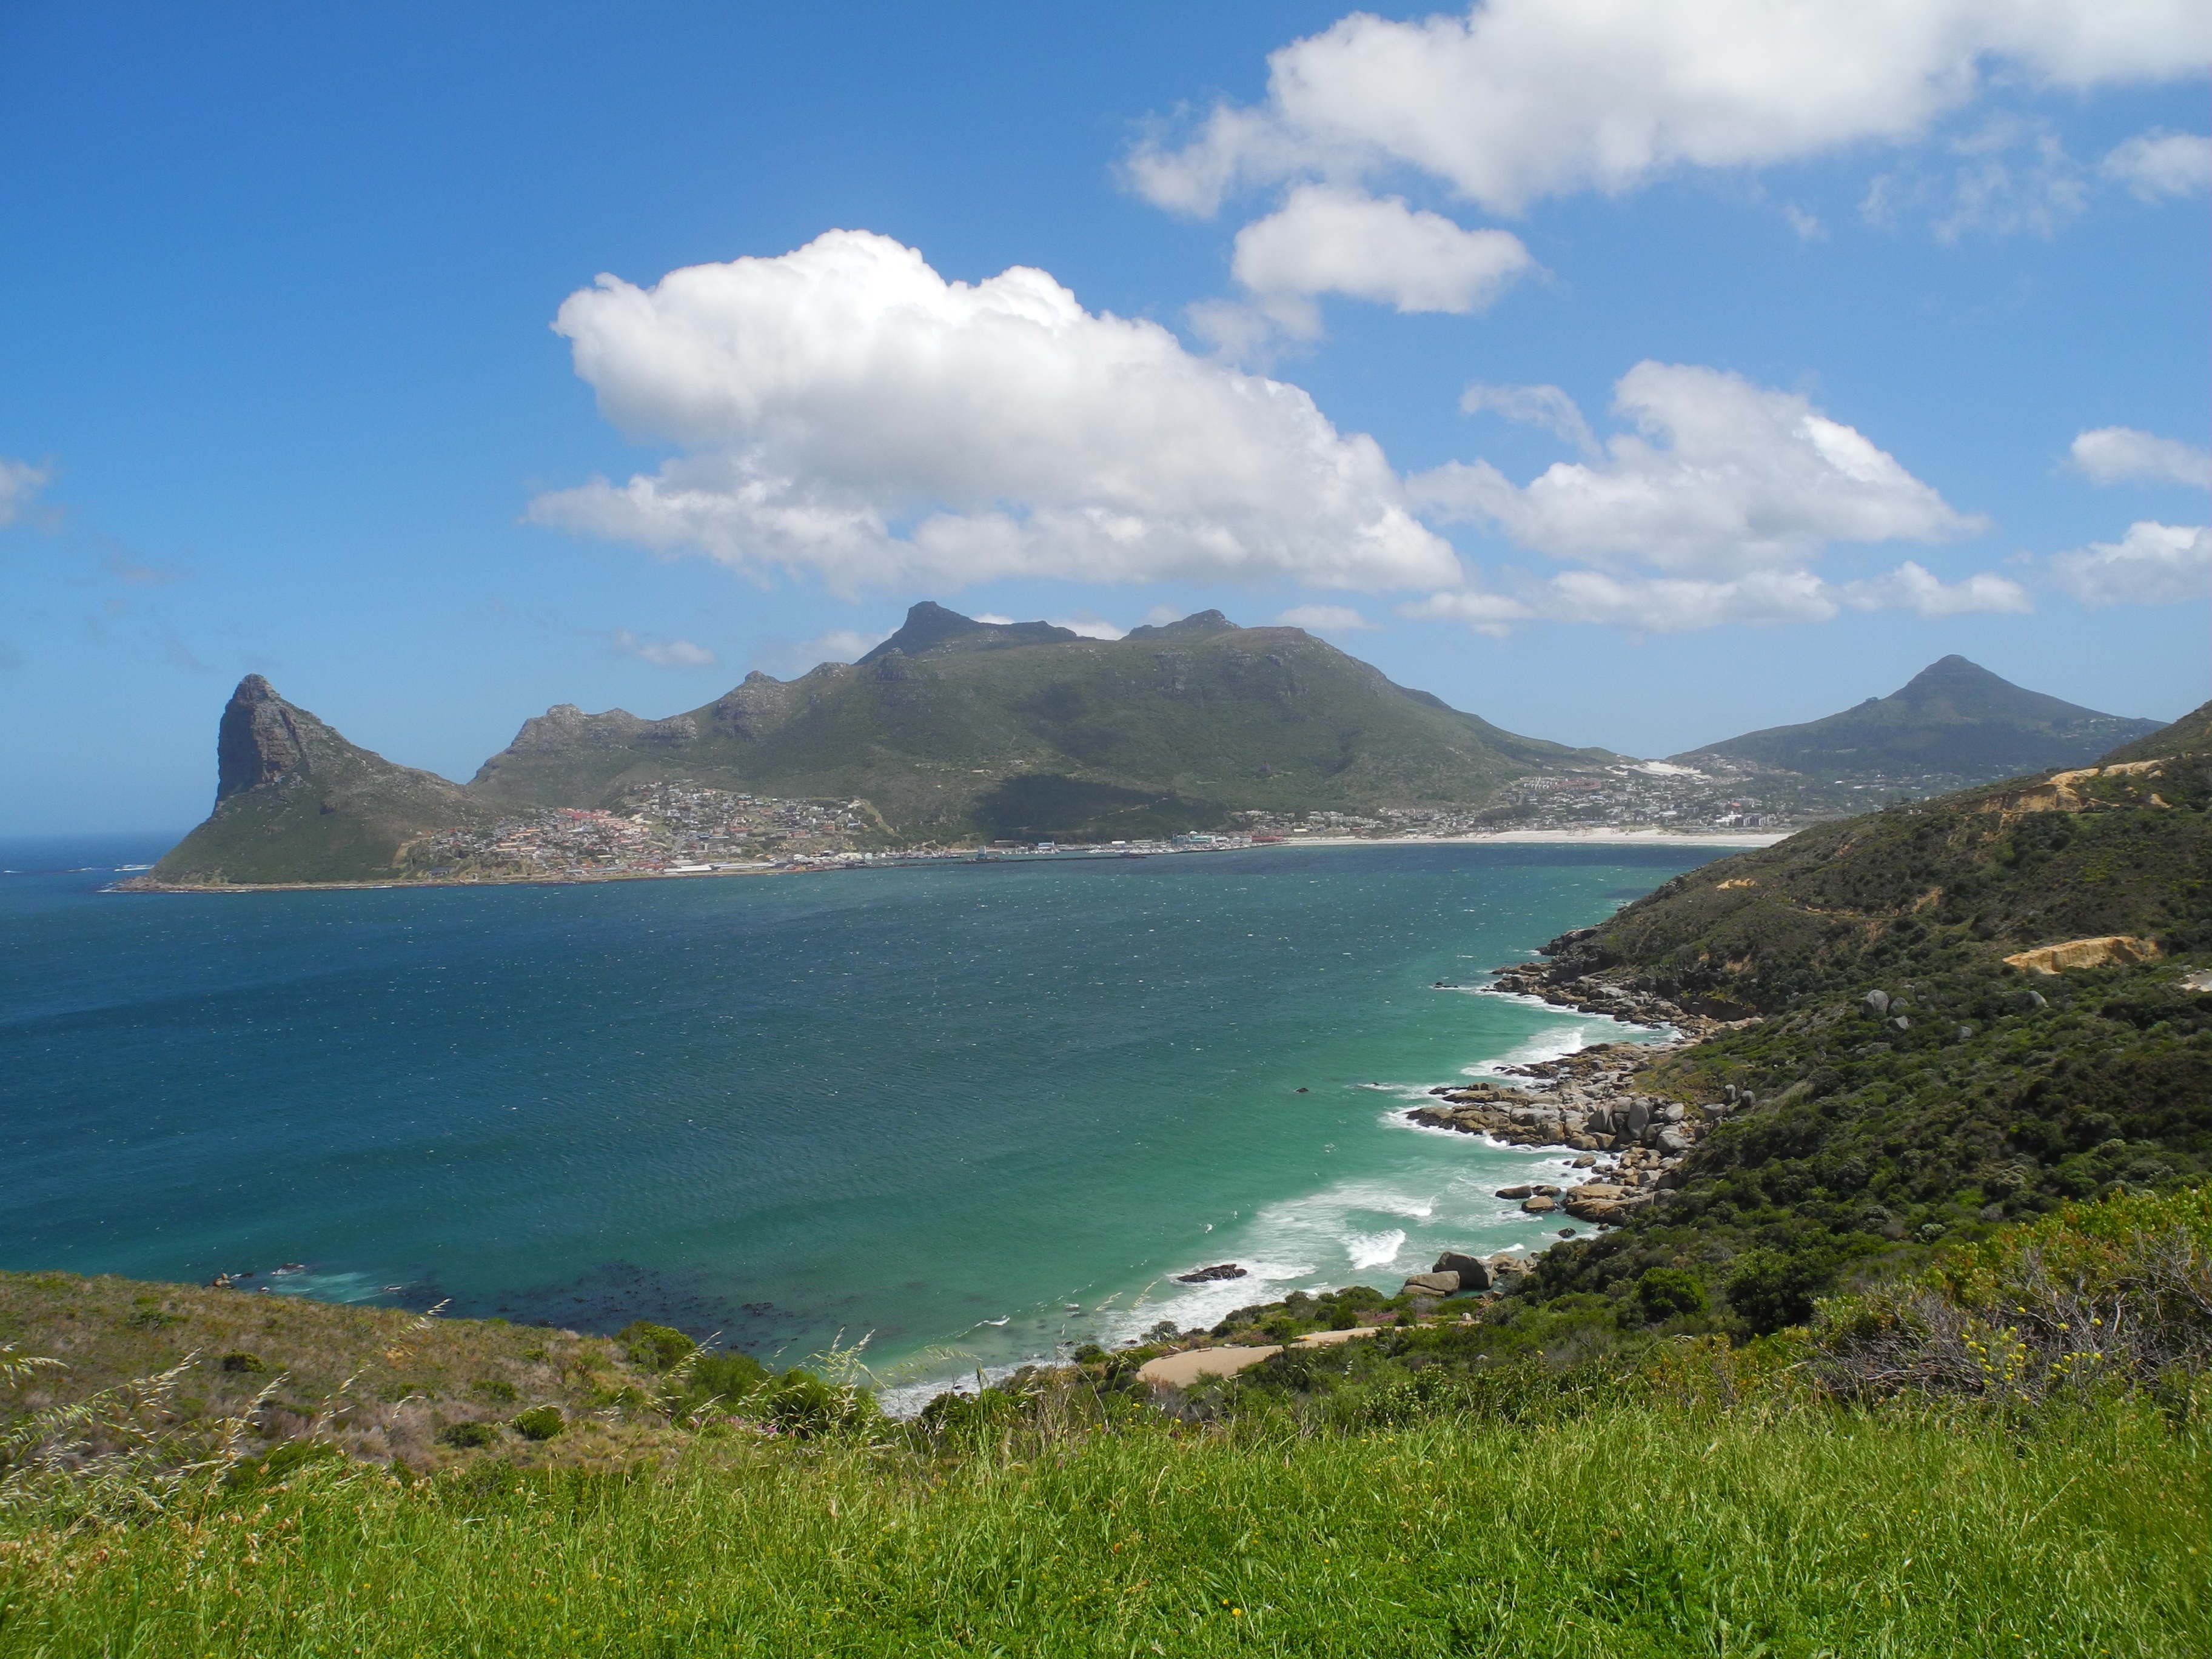
beach, sea, coast, ocean, mountain, shore, view, vacation, travel, cliff, cove, holiday, bay, island, fjord, terrain, body of water, loch, cape, islet, south africa, landform, geographical feature